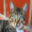
Label: cat